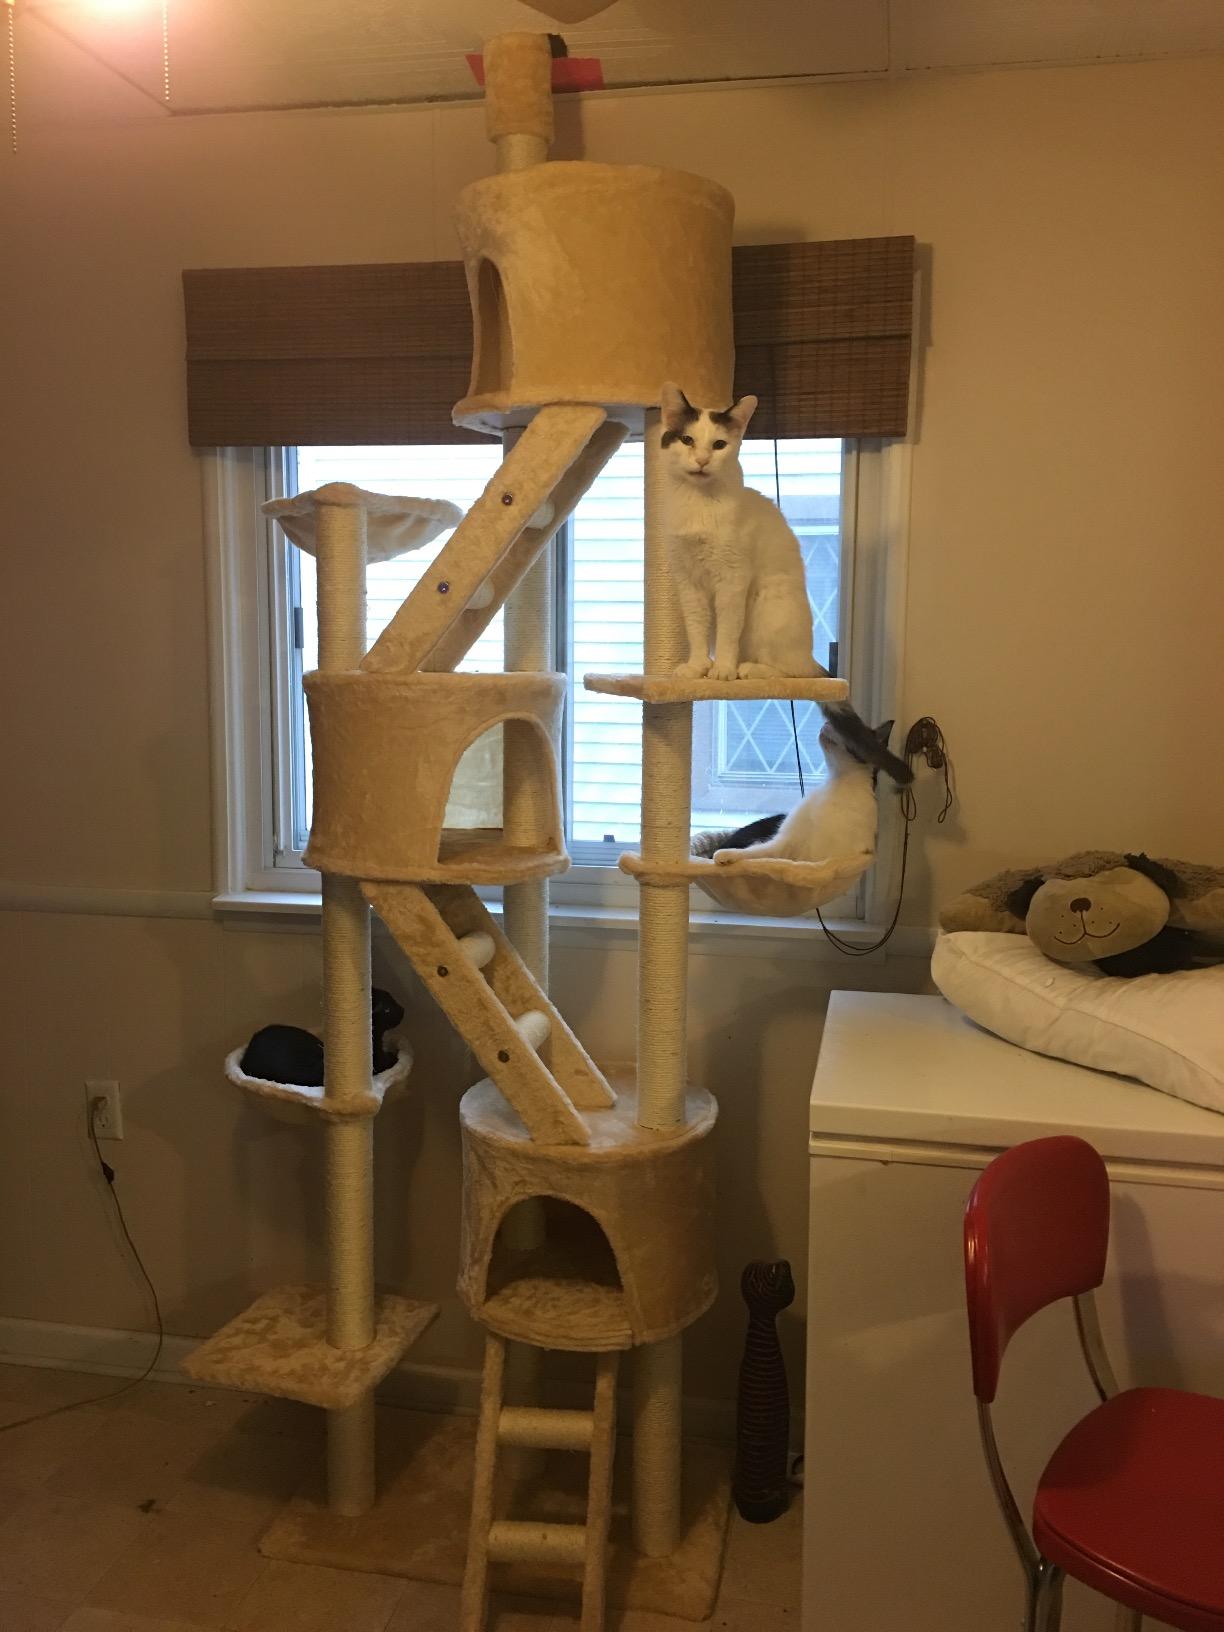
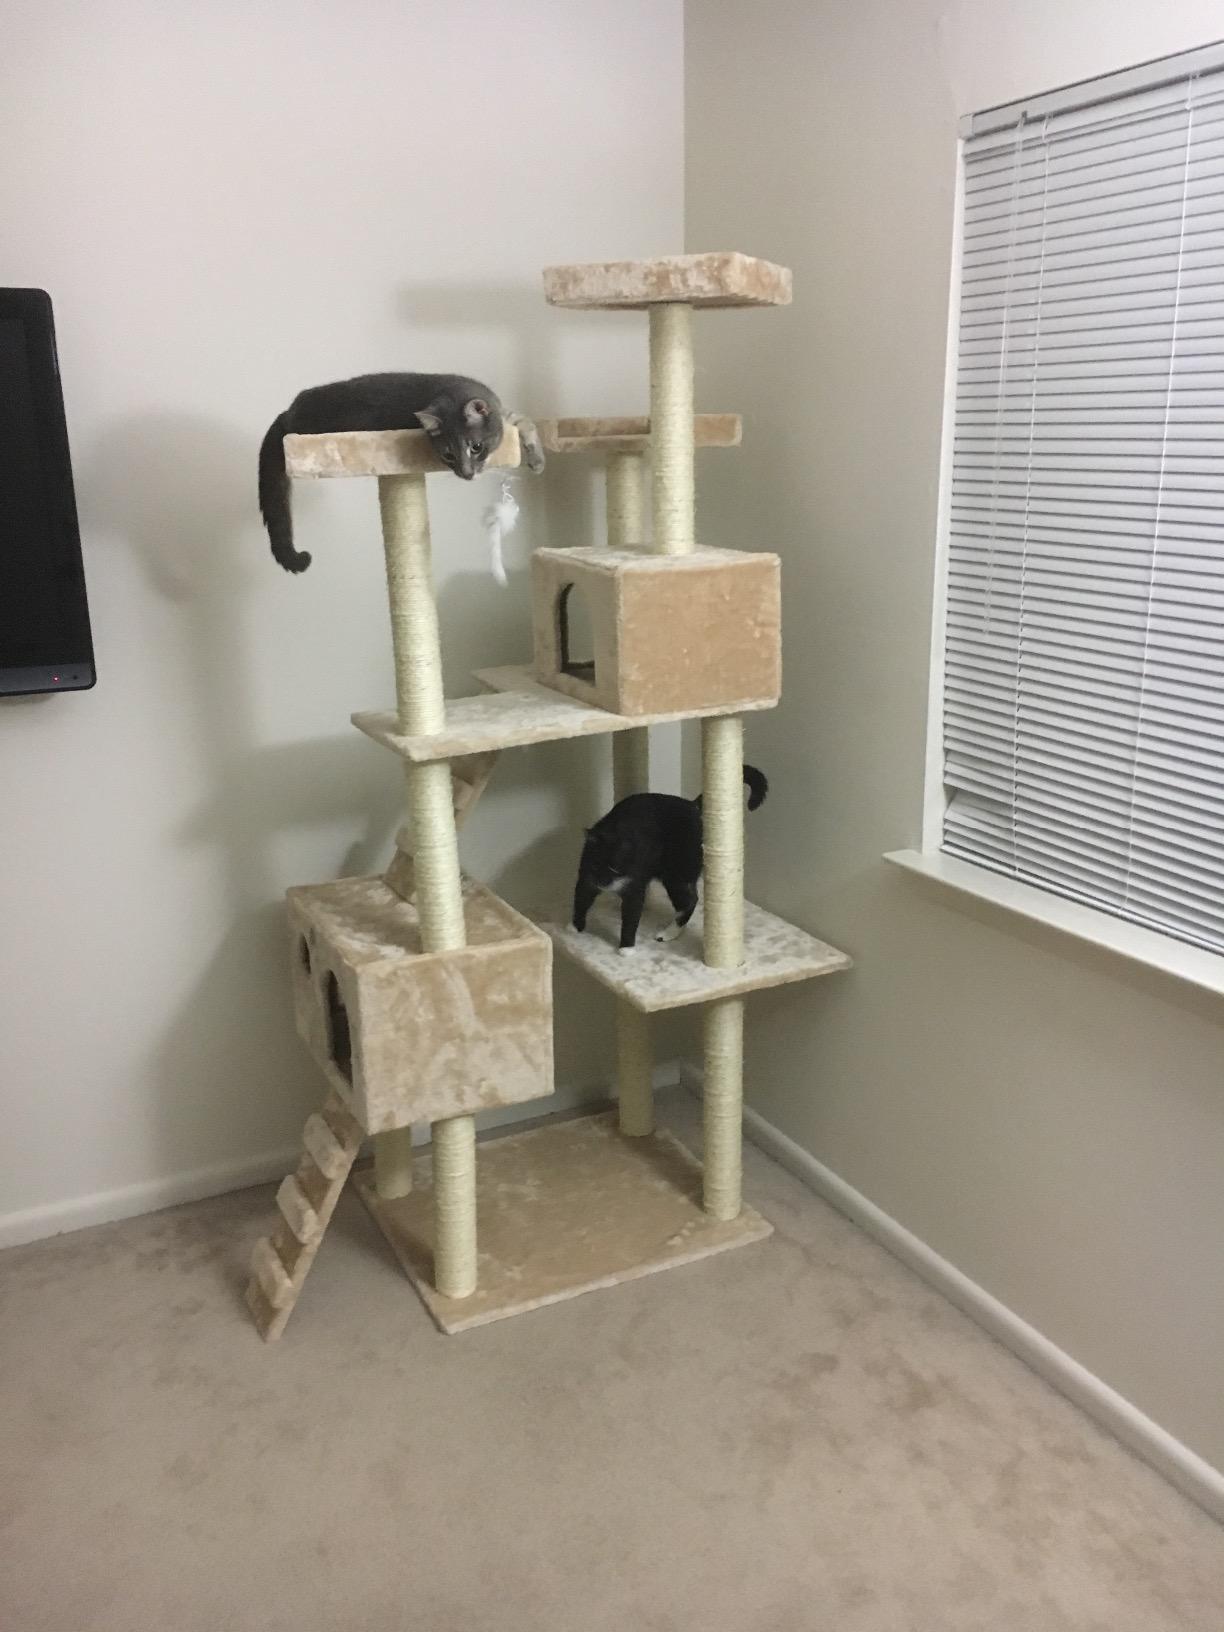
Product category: items_cat tree
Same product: no